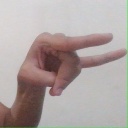
अक्षर: च